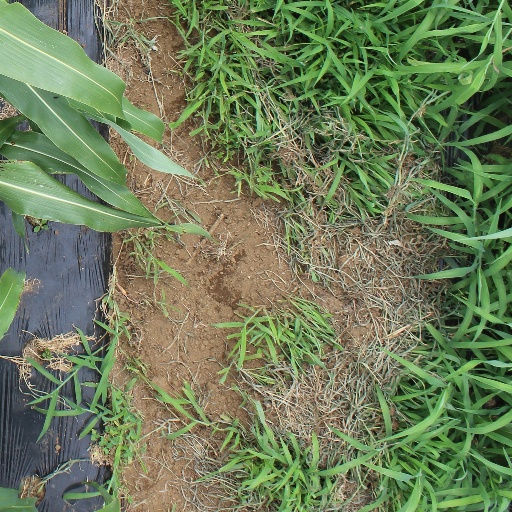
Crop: sorghum